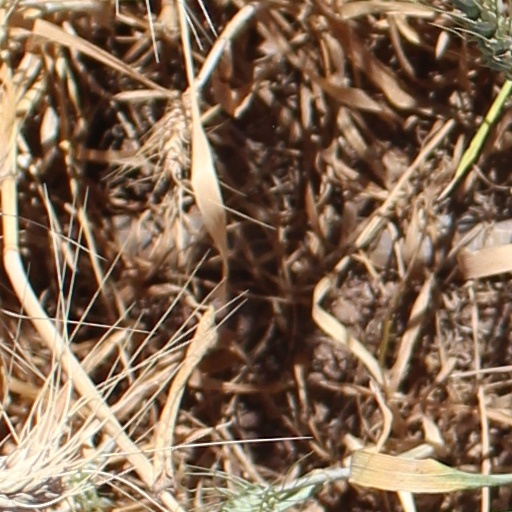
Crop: wheat